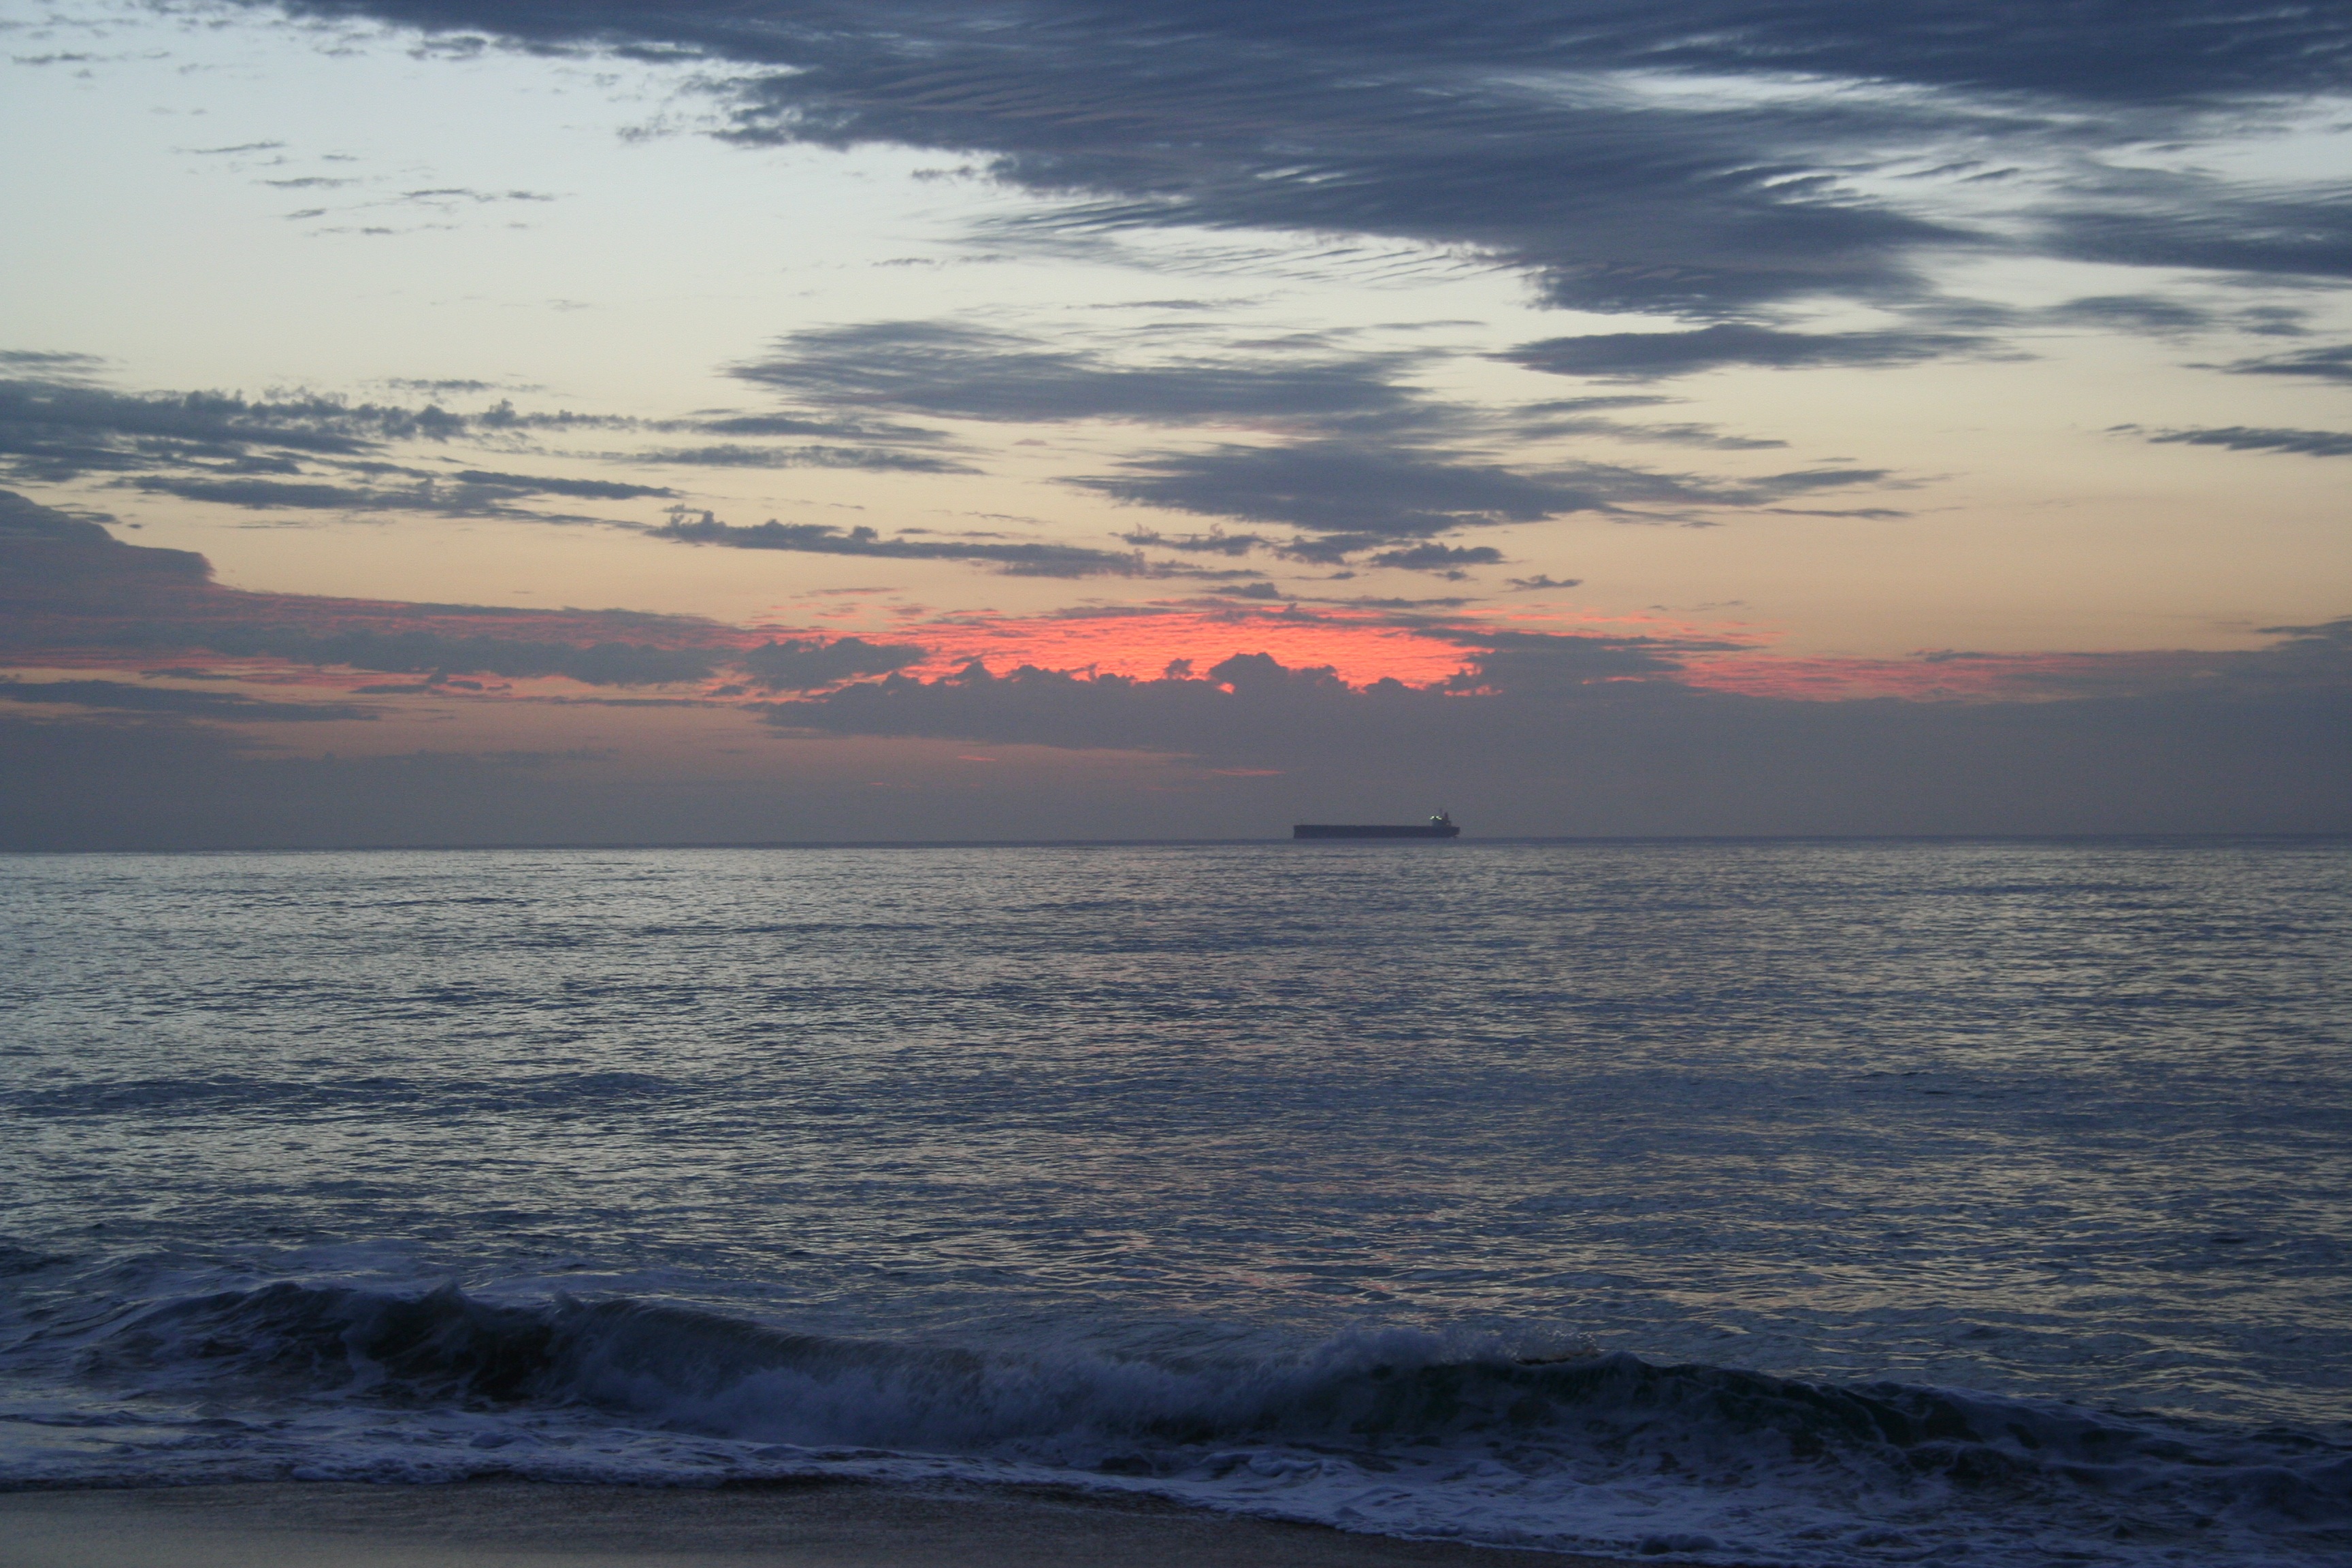
beach, sea, coast, water, nature, sand, ocean, horizon, cloud, sky, sun, sunrise, sunset, morning, shore, wave, dawn, ship, coastline, dusk, evening, bay, body of water, clouds, pacific, containership, afterglow, wind wave